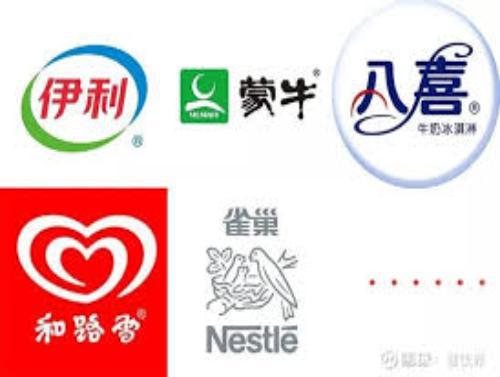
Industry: Food